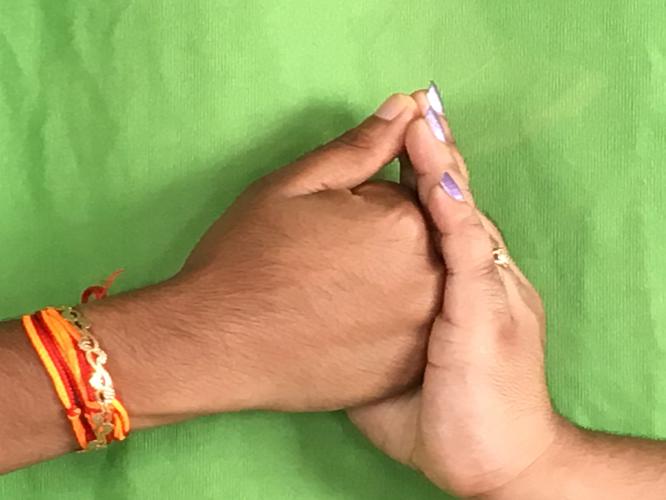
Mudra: Shanka
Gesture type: double_hand